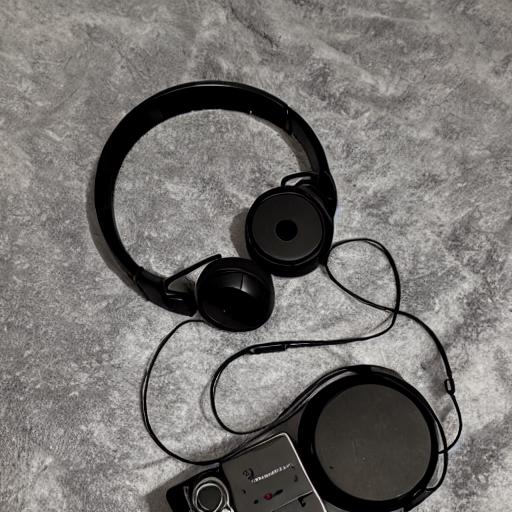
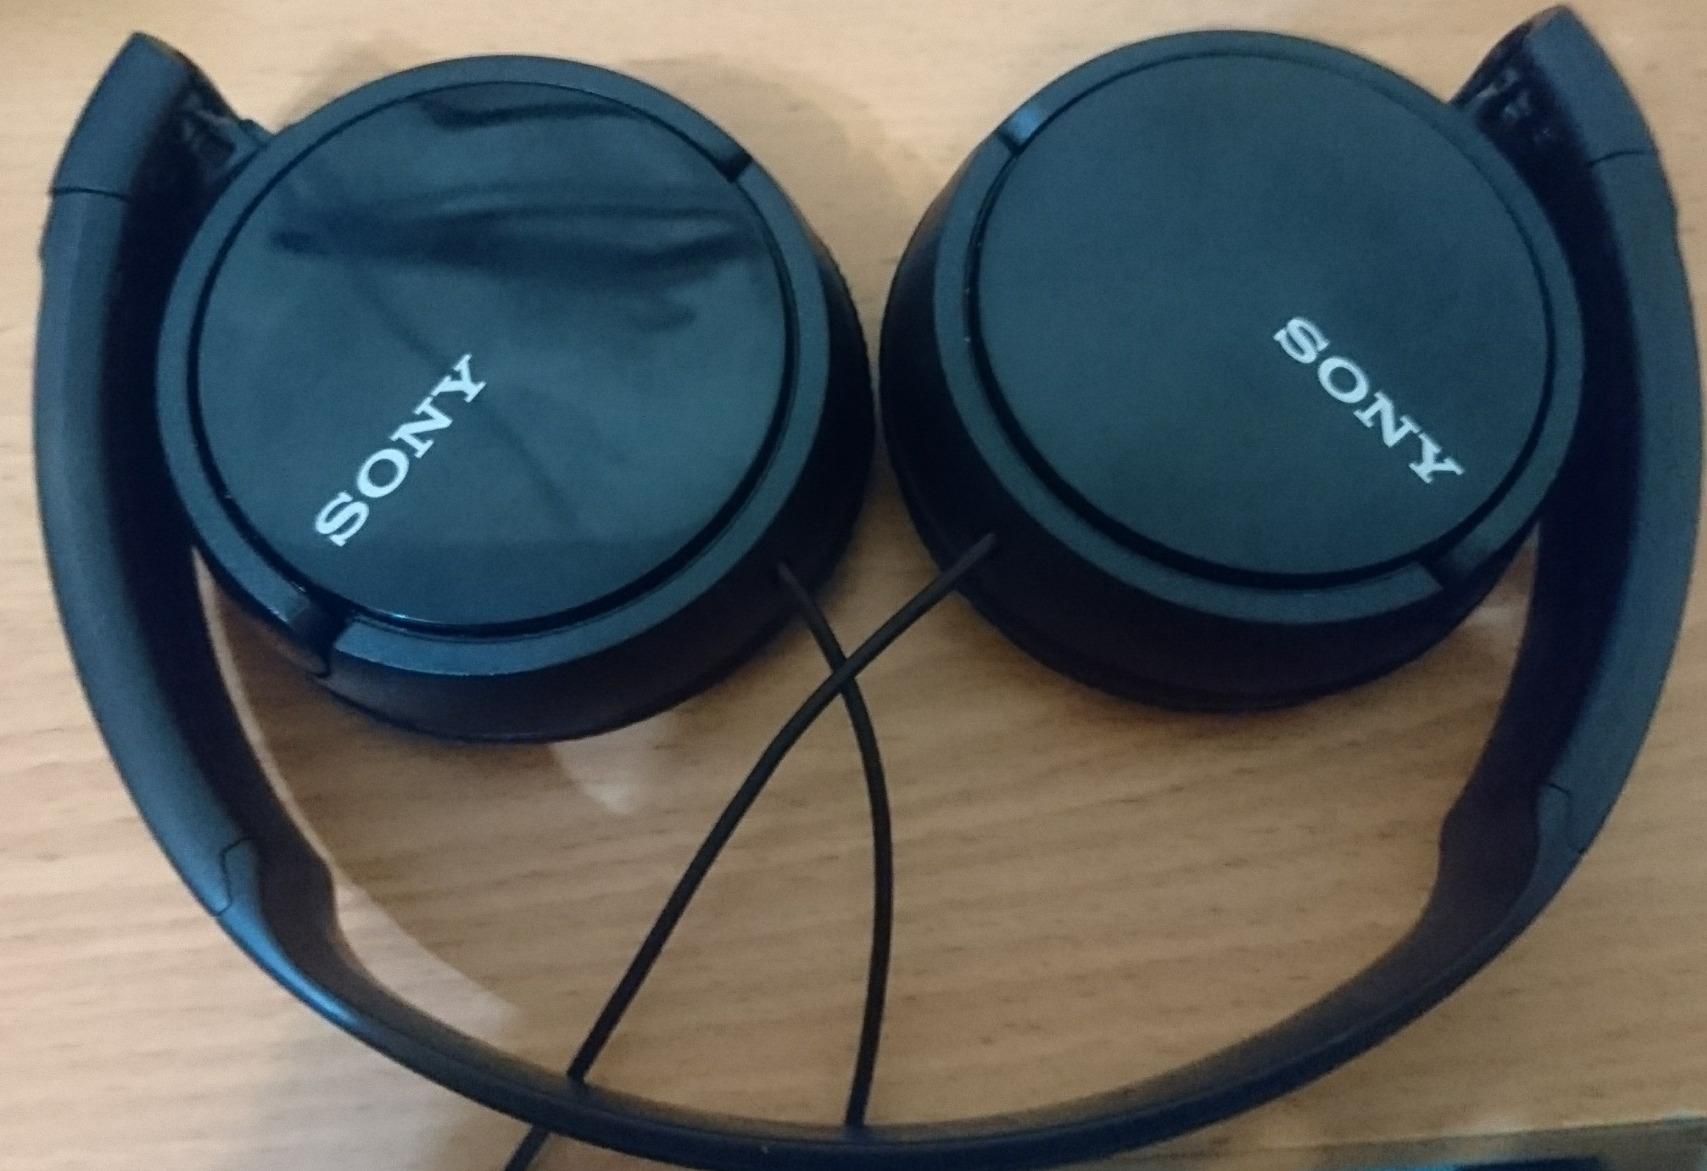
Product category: headphones
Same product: no